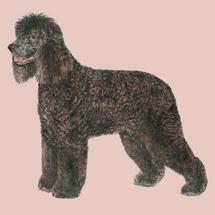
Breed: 219-n000066-Irish_water_spaniel